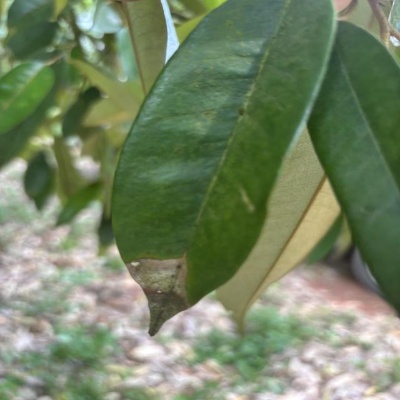
Label: Leaf_Blight